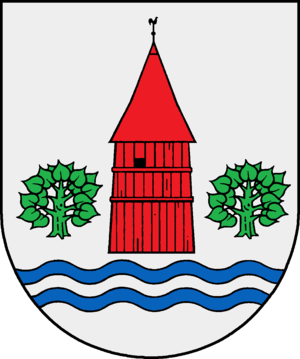
Leezen (Holsten)
Coat of arms of Leezen (Holsten)
Leezen er en kommune og administrationsby i det nordlige Tyskland, beliggende i Amt Leezen under Kreis Segeberg. Kreis Segeberg ligger i den sydøstlige del af delstaten Slesvig-Holsten.